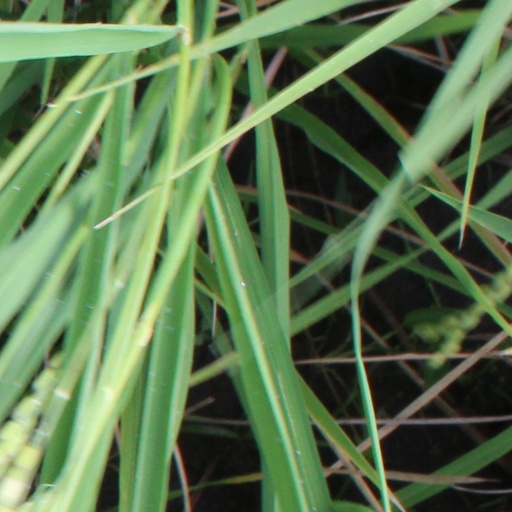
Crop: rice